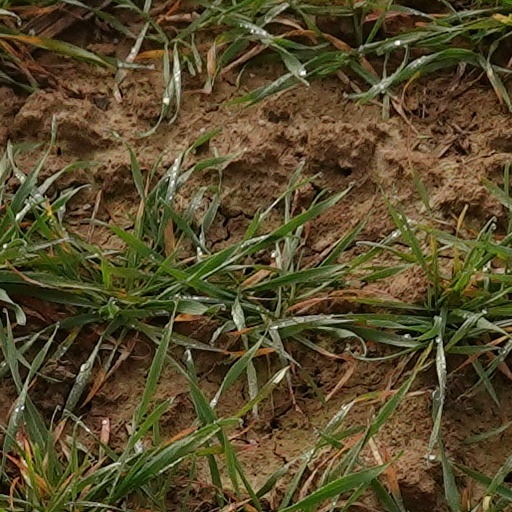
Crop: wheat